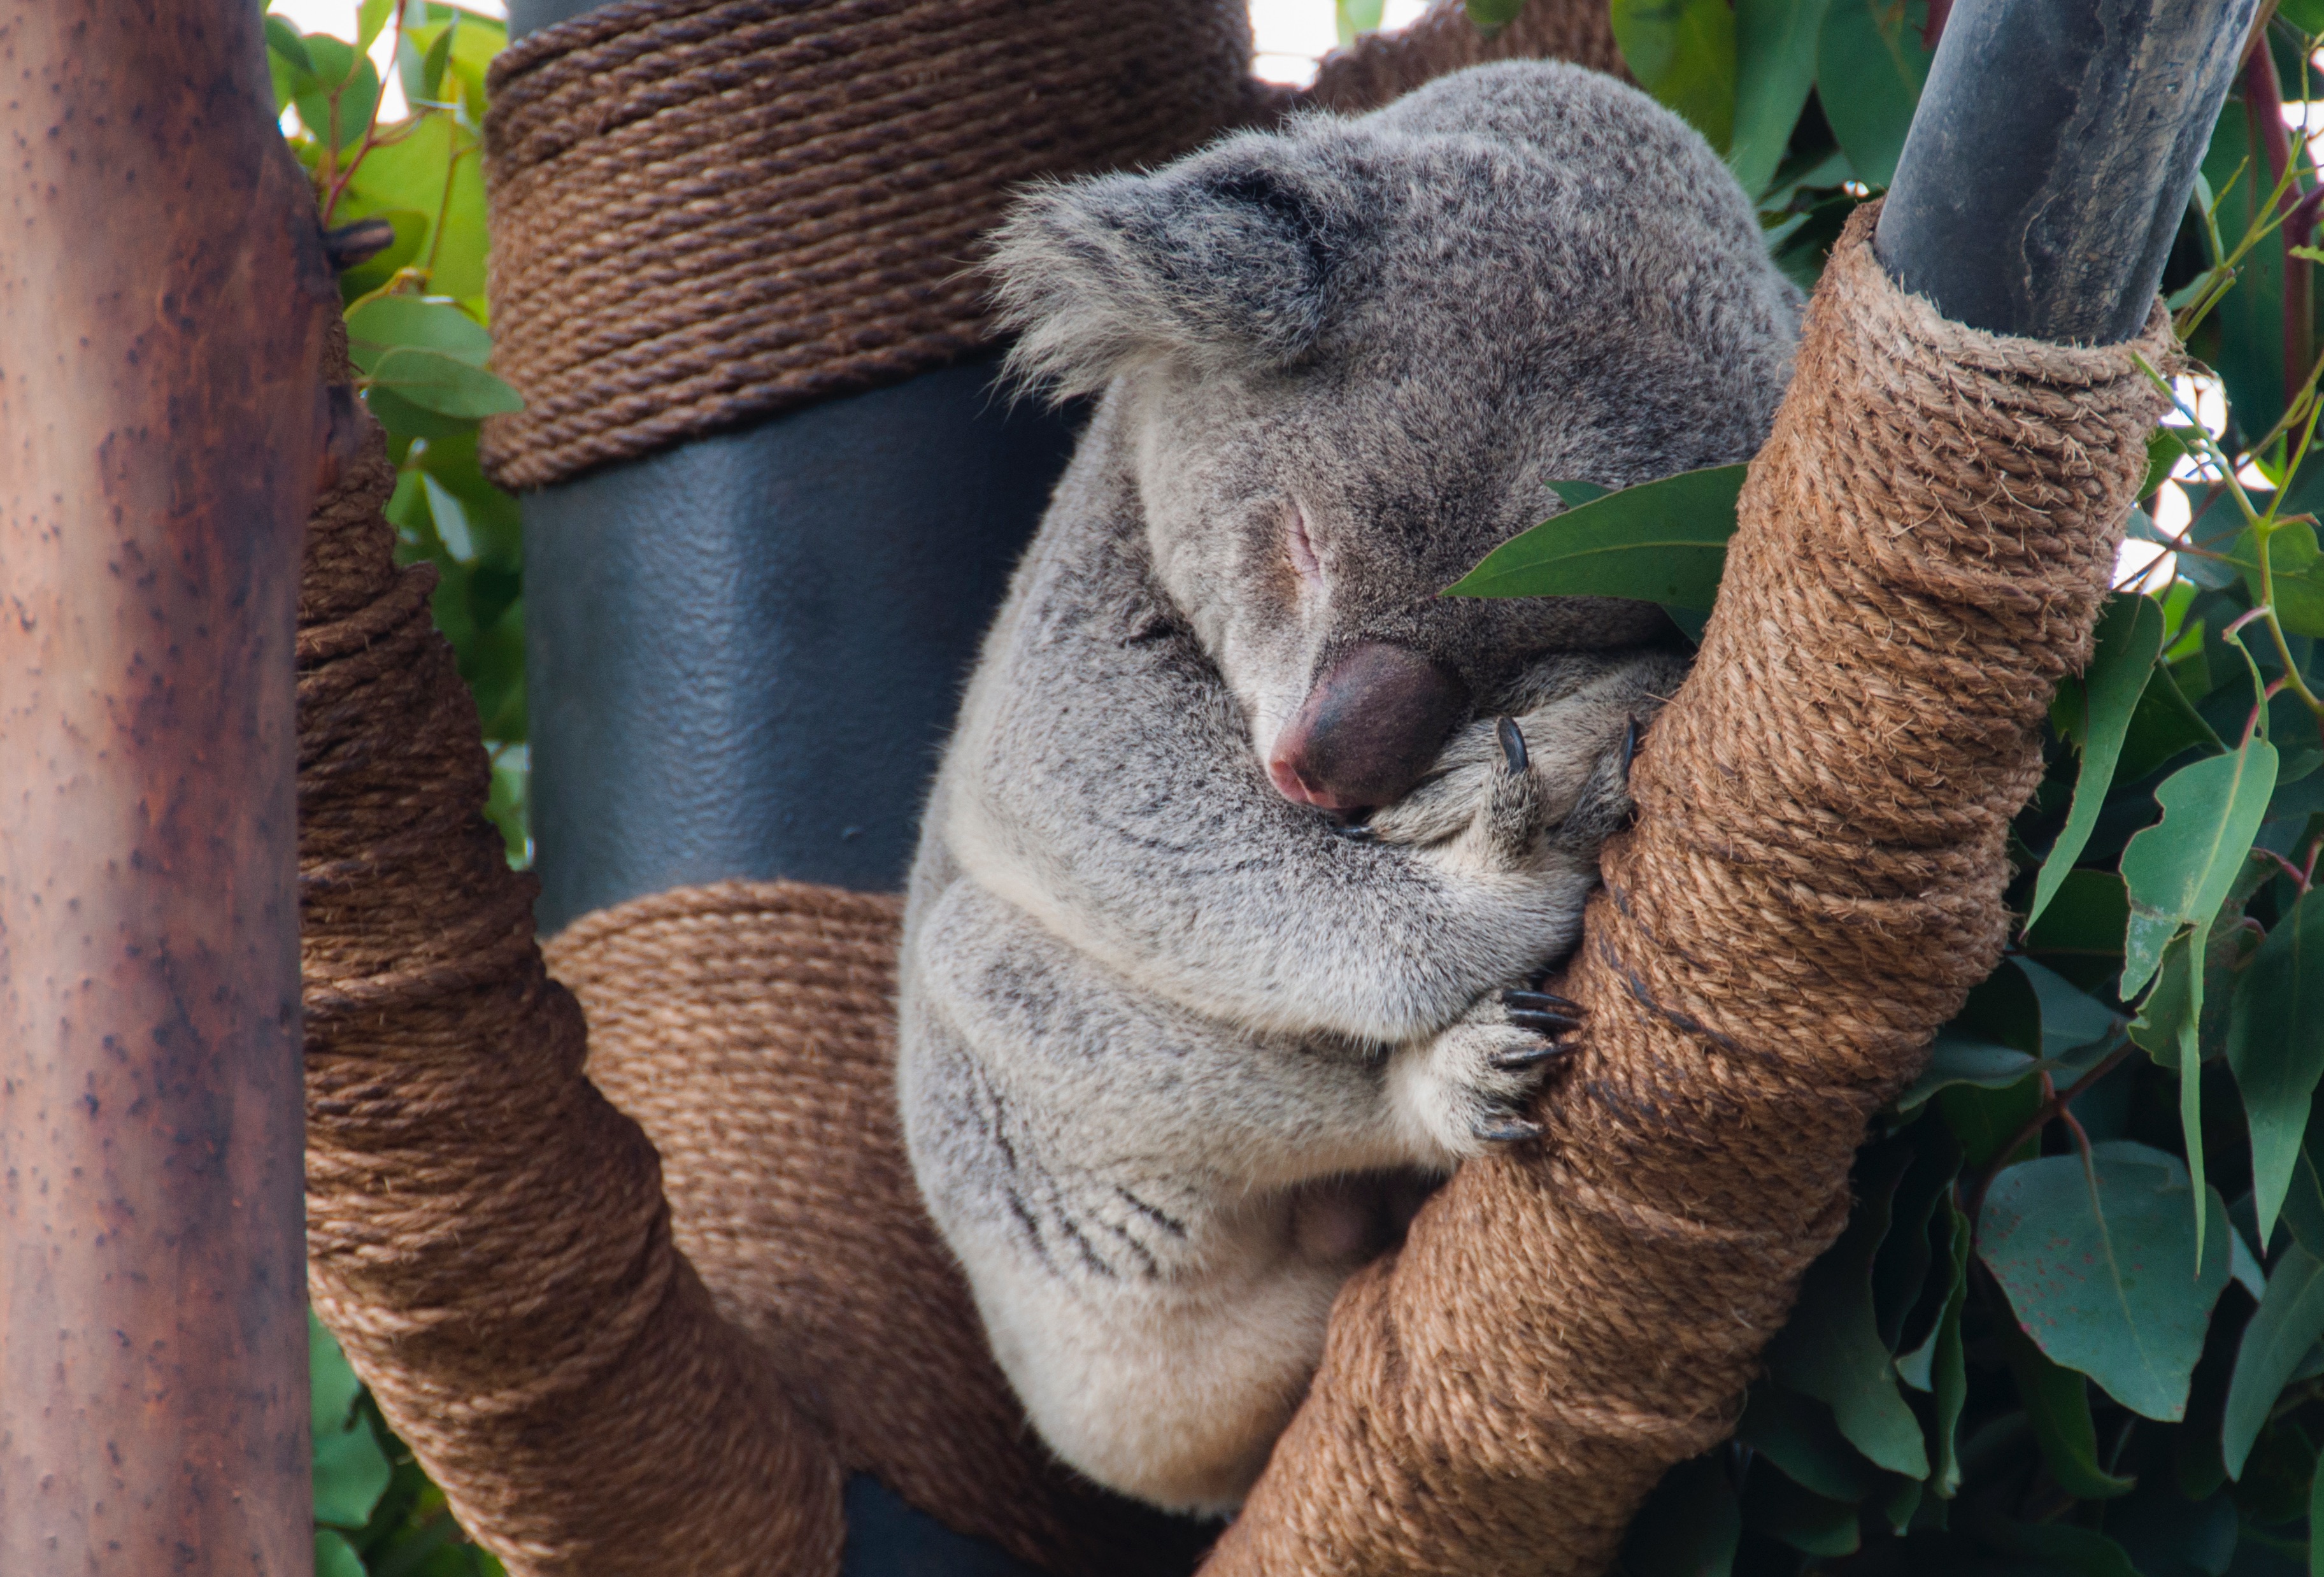
wildlife, zoo, mammal, fauna, sloth, vertebrate, koala, marsupial